Idstein

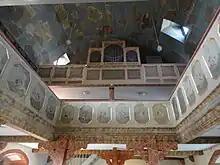
Baroque interior of the Christuskirche, Walsdorf

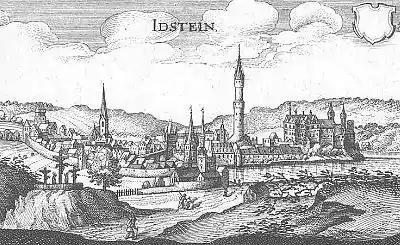
Idstein – extract from "Topographia Hassiae" by Matthäus Merian the Younger, 1655

Until 1977, Idstein belonged to the Untertaunuskreis (district seat, Bad Schwalbach), which in the course of district reform was merged with the Rheingau-Kreis into the new Rheingau-Taunus-Kreis. With about 25,700 inhabitants, Idstein is the second biggest town in the district (after Taunusstein).